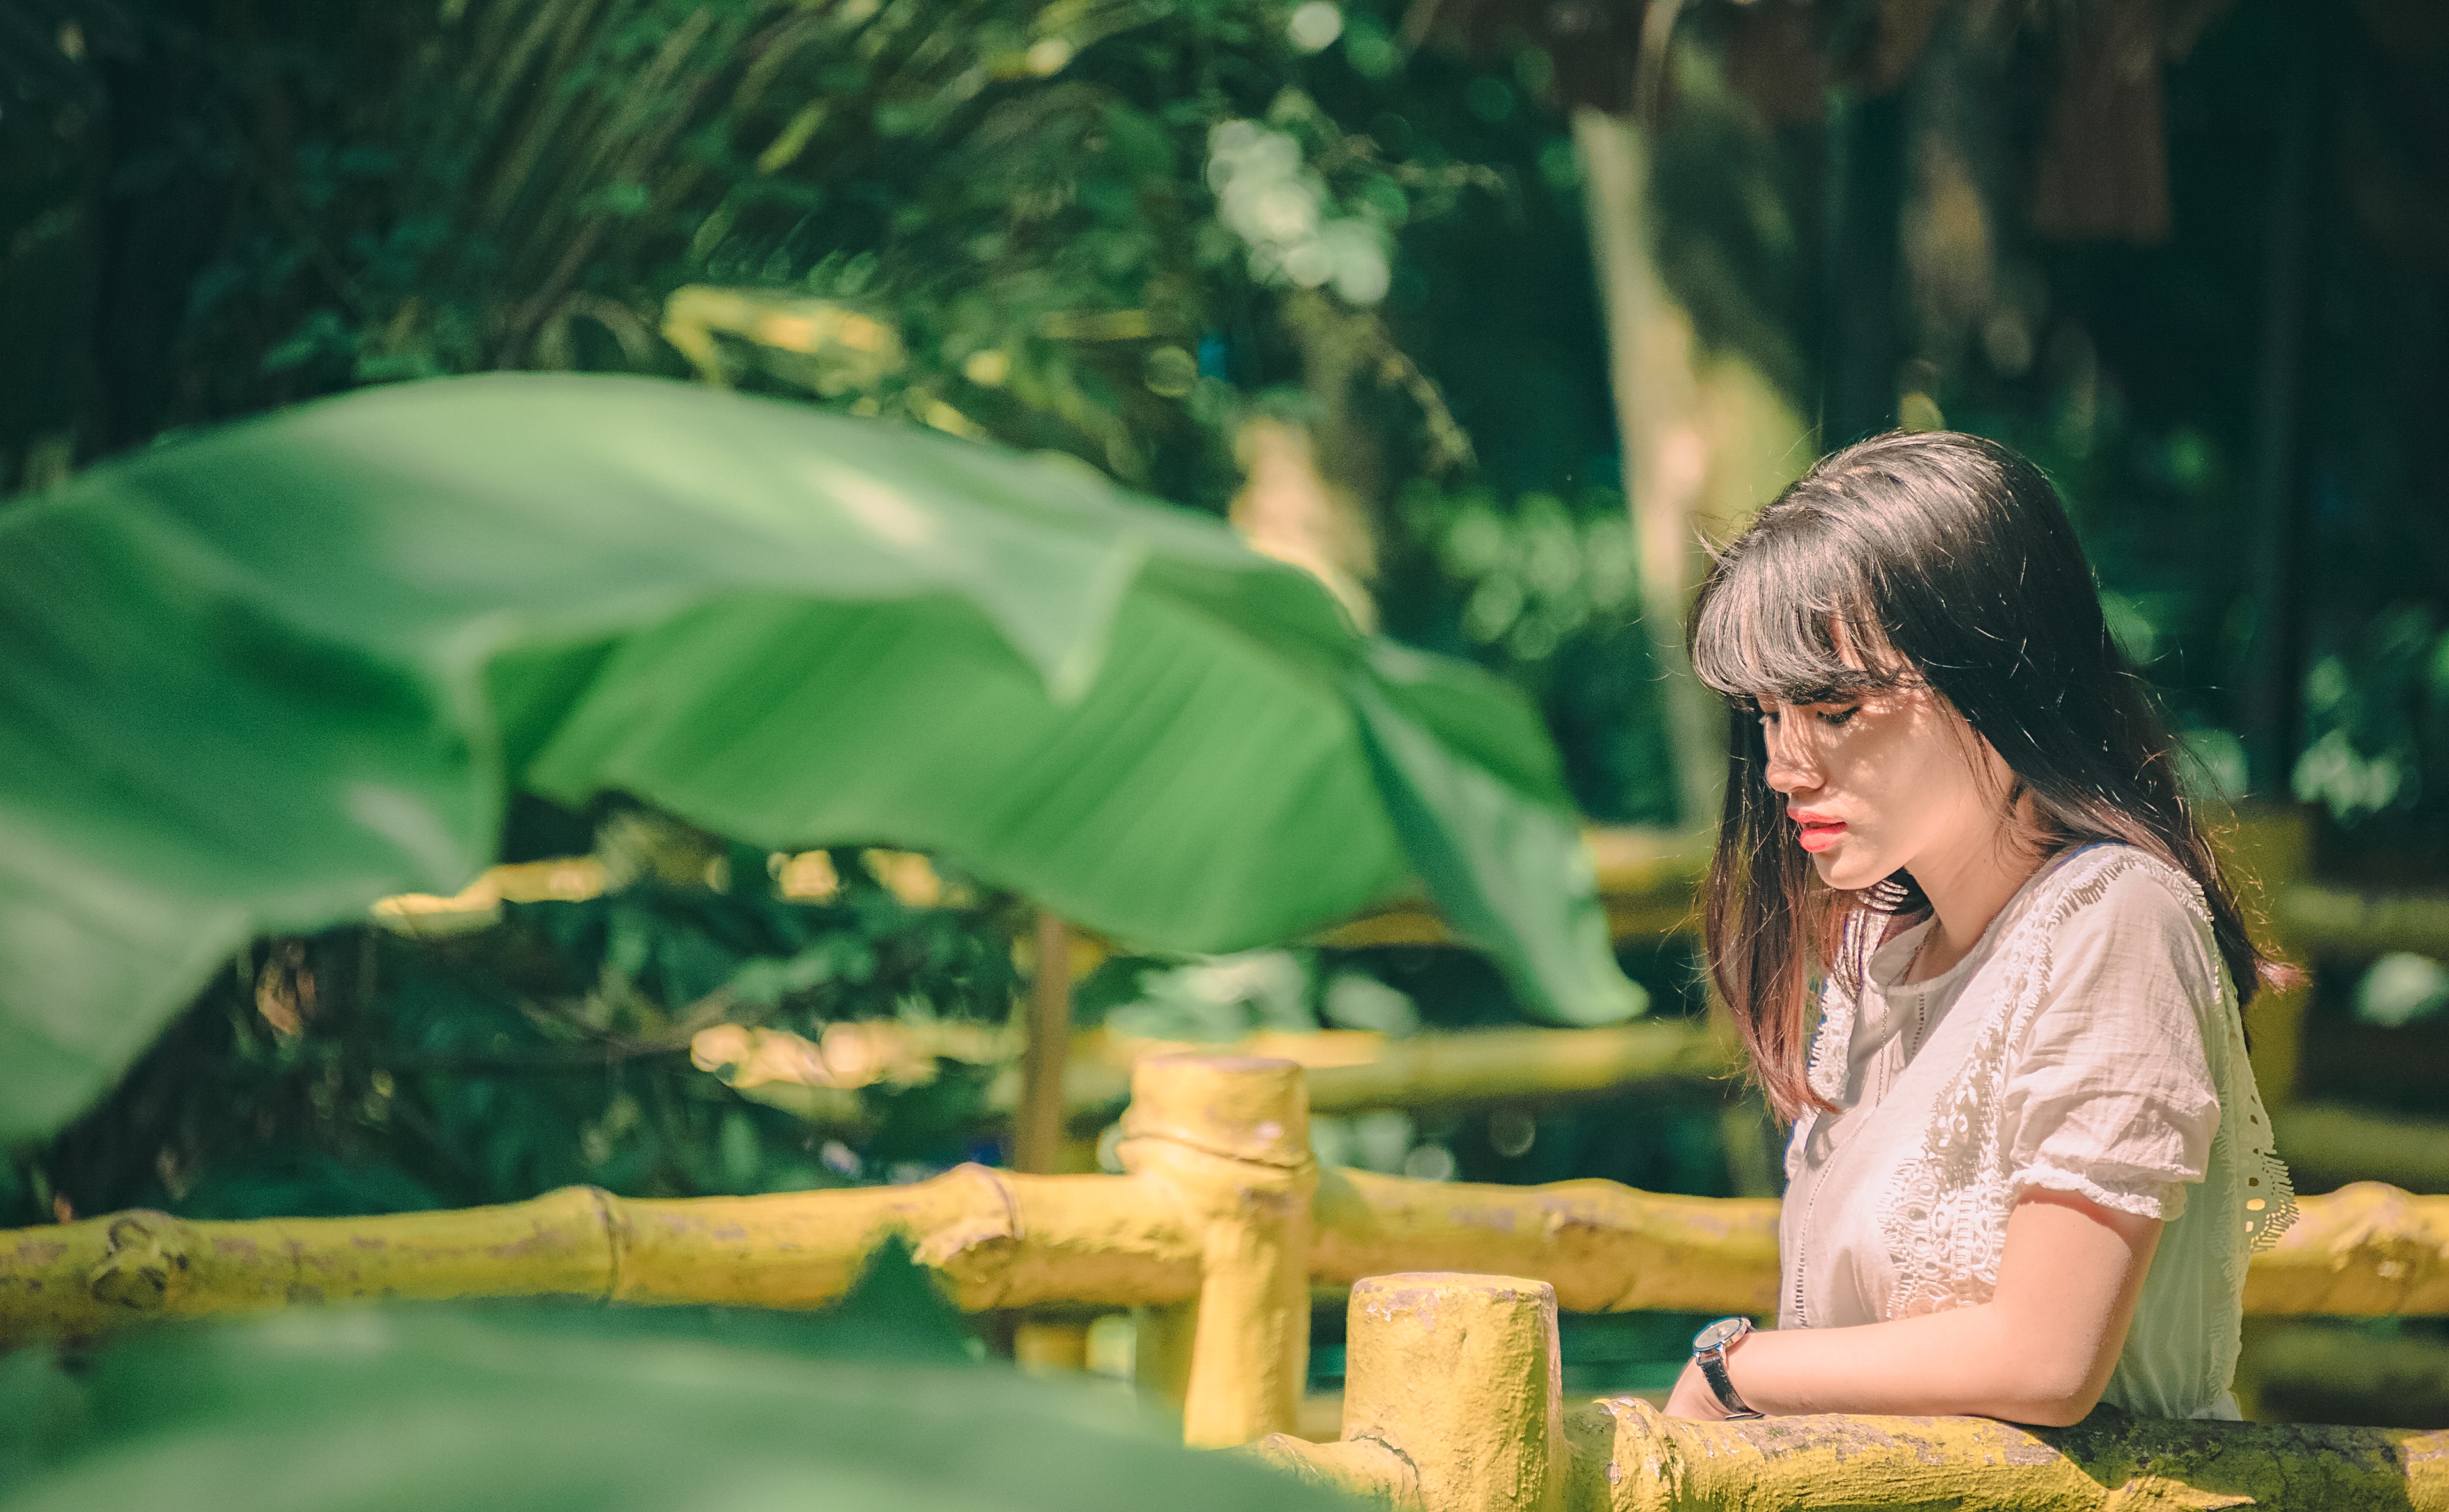
green, People in nature, beauty, water, leaf, botany, grass, sitting, tree, fun, smile, adaptation, summer, photography, brown hair, leisure, long hair, plant, forest, black hair, furniture, glasses, happy, jungle